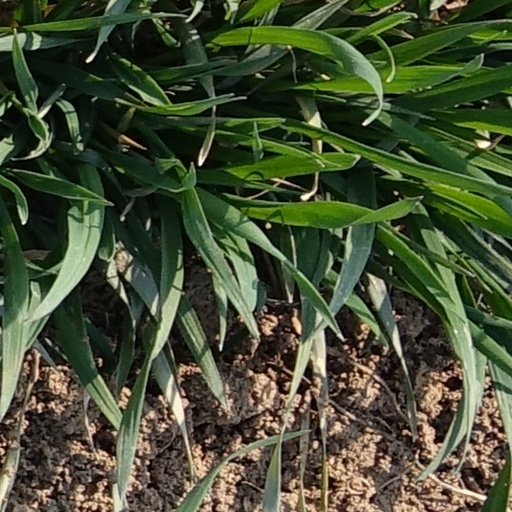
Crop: wheat